Mount Cemetery

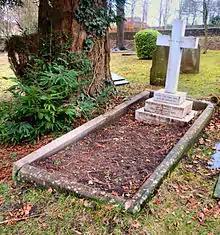
The grave of Lewis Carroll at the Mount Cemetery

In 2005 Guildford Museum published "... and the Lord Taketh Away", an illustrated guide to the cemetery.